Philip Dorsheimer

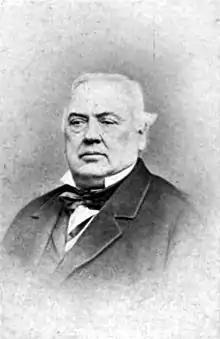

Dorsheimer was born on April 15, 1797, in Wöllstein, then in the Mont-Tonnerre Department, which is now in Rhineland-Palatinate, Germany.